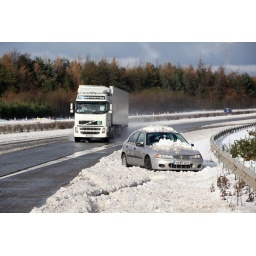
02/12/10A truck drives past a car stranded on the side of the N11, near Kilronan, County Wicklow.Photo Gary Fox